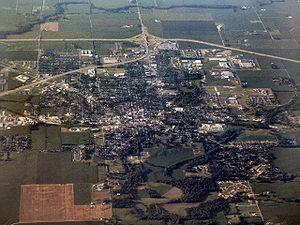
La ville de Greensburg est le siège du comté de Decatur, situé dans l'Indiana, aux États-Unis.